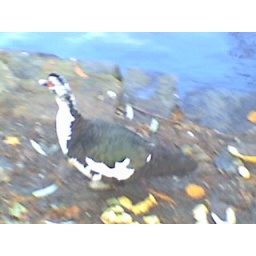
This duck was spotted in Mary Steven's Par, with a bright red beak.